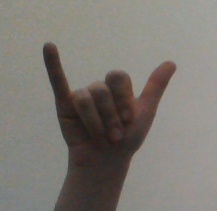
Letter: ya